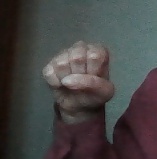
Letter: saad